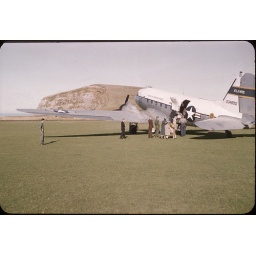
Picking up passengers on grass field on one of the 9 islands in the Azores